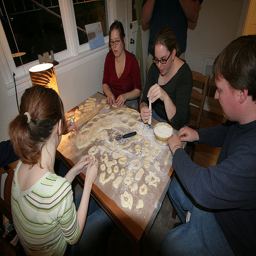
People cutting cookies out of dough at a table
A group of people rolling dough on a table.
Some people working at a table filled with food.
A sitting area shows four sitting people, handling dough, while in front of them lies a table with wax paper, covered with shapes made from dough.
People sit around a table cutting cookies out of dough.